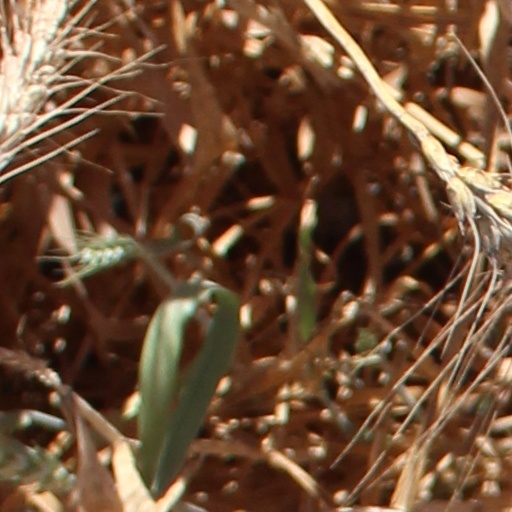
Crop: wheat